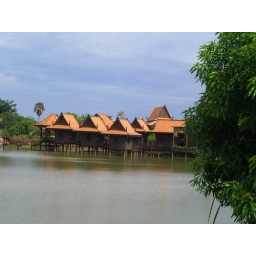
This is a kind of traditional house on water in Kingdom of Cambodia.